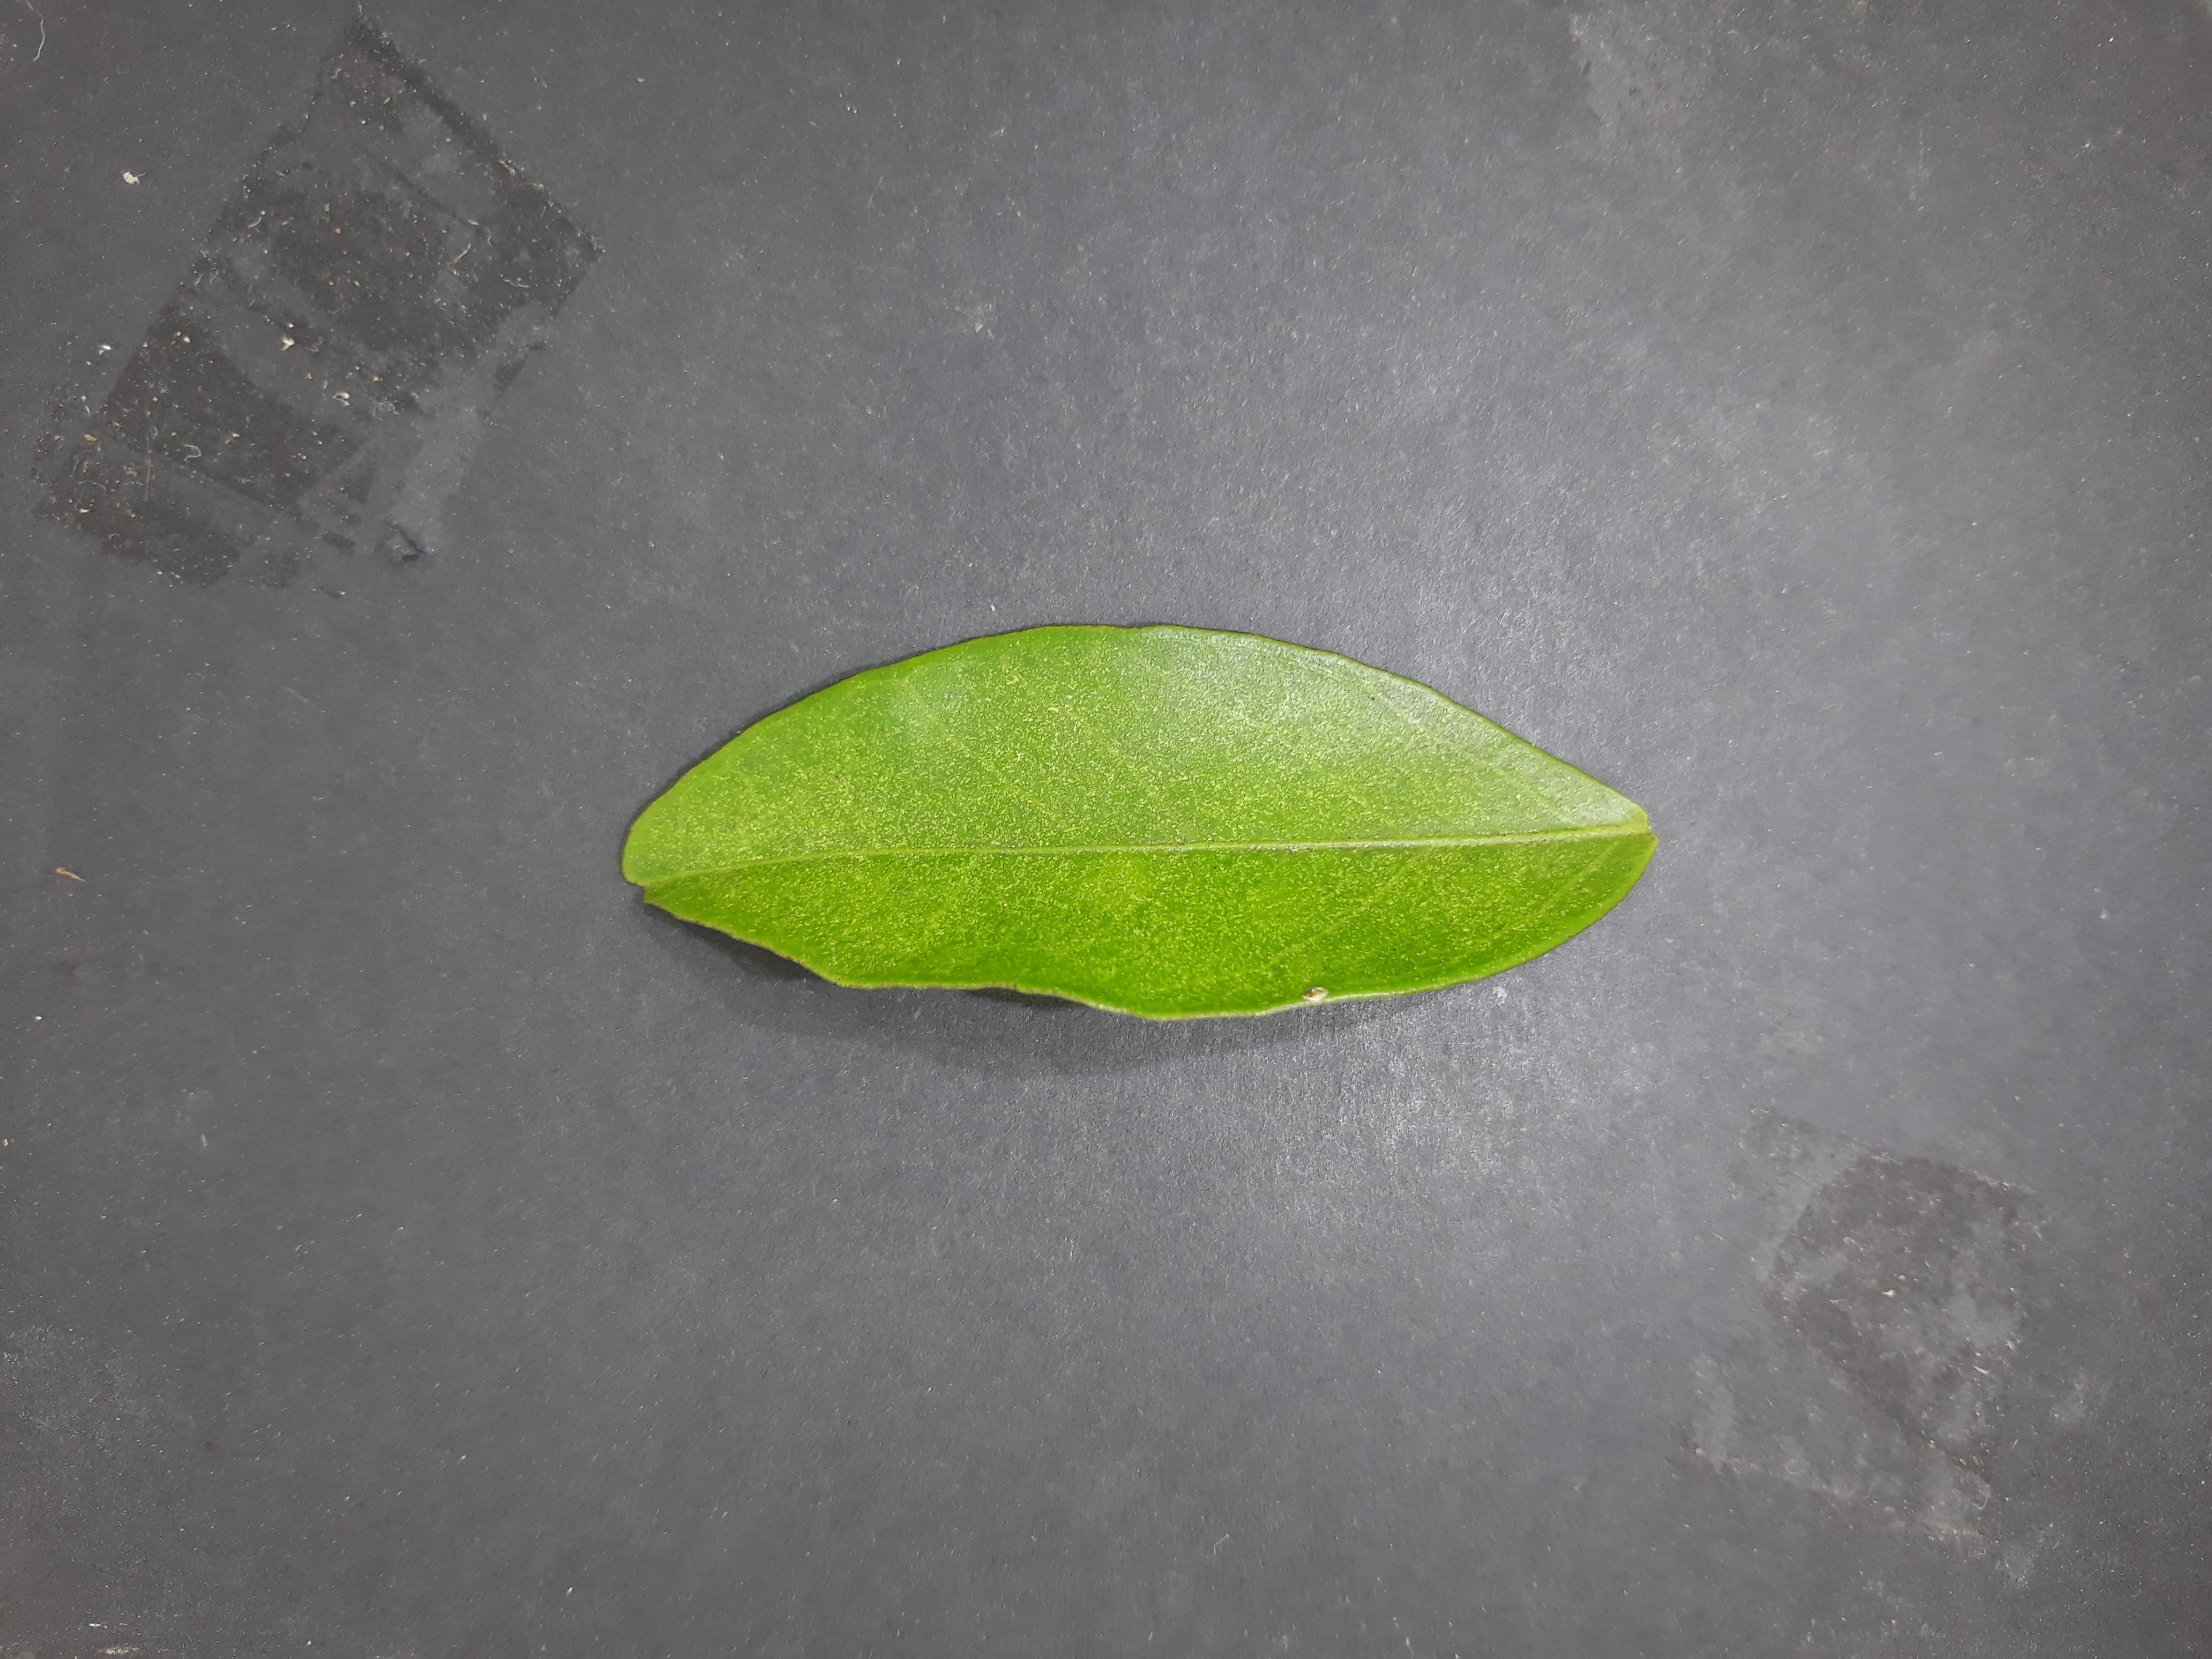
Label: Texas_mite